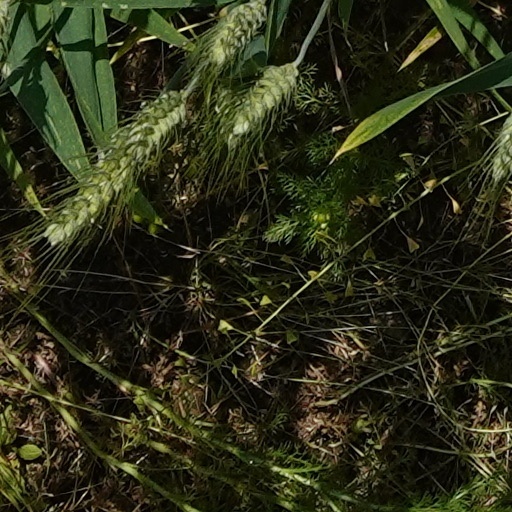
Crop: wheat